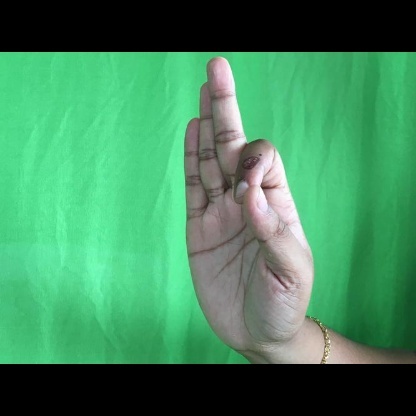
Mudra: Aralam